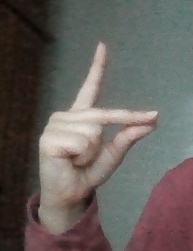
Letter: ta